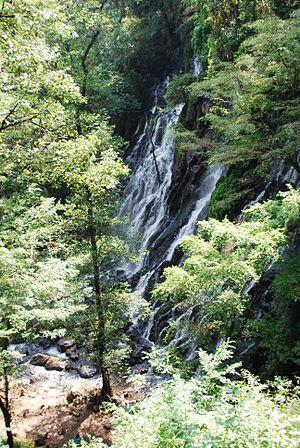
Valle de Bravo est une commune mexicaine de l'État de Mexico, située a 156 kilomètres au sud-ouest de la ville de Mexico. Elle reçoit son nom de San Francisco del Valle et du général don Nicolás Bravo, défenseur du Château de Chapultepec lors de la célèbre bataille des "Niños Héroes". Valle de Bravo reçoit le titre de ville typique en 1971 et de village magique en 2005.